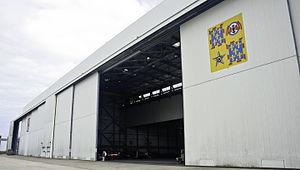
Hangar del'ET 1/621 Touraine sur la BA123 d'Orléans-Bricy
La base aérienne 123 Orléans-Bricy « Charles Paoli » de l'Armée de l'air française est située à une quinzaine de kilomètres à l'ouest d'Orléans dans le département du Loiret près de la commune de Bricy. Elle s'étend sur 736 ha répartis sur les communes de Bricy, Boulay-les-Barres, Coinces et Saint-Péravy-la-Colombe. Elle emploie quelque 2 800 personnes dont une centaine de civils. L'Élément Air Rattaché 279, ancienne base aérienne 279 Châteaudun lui est rattaché.
L'Escadron de Transport 1/61 Touraine est une unité de transport de l'Armée de l'air française stationnée sur la base aérienne 123 Orléans-Bricy qui fut la première équipée de C-160 Transall à partir de novembre 1967. Mis en « sommeil » en août 2012, l'escadron est réactivé le 1ᵉʳ septembre 2014 afin d'accueillir les Airbus A400M "Atlas", une fois l'évaluation opérationnelle terminée. C'est le premier escadron au monde à avoir mis en oeuvre l'Atlas. Depuis le 1ᵉʳ septembre 2015, l'escadron est rattaché à nouveau à la 61ème escadre de transport.